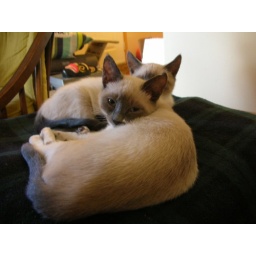
Kitties sleeping on their table top by the heater...